Lincoln Park United Methodist Church

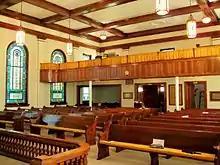
Church sanctuary

The church is a brick-veneered frame building that was built in 1926. The identity of its architect is not known, but the design suggests the work of Charles I. Barber. The entrance to the building is framed by columns with Doric capitals. Interior furnishings include oak pews, stained glass windows, a coffered ceiling over the sanctuary, and an altar balustrade.